1999 Pan American Games

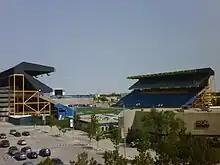
Winnipeg Stadium

A total of 32 sporting venues were used for the games. The Pan Am Pool, built for the 1967 games, featured in the 1999 games for all aquatic events. The venue underwent a $3.3 million renovation for the games. Other new venues included the $8.7 million Investors Group Athletic Centre built for multiple sports and the $12 million CanWest Global Park for the baseball competition.